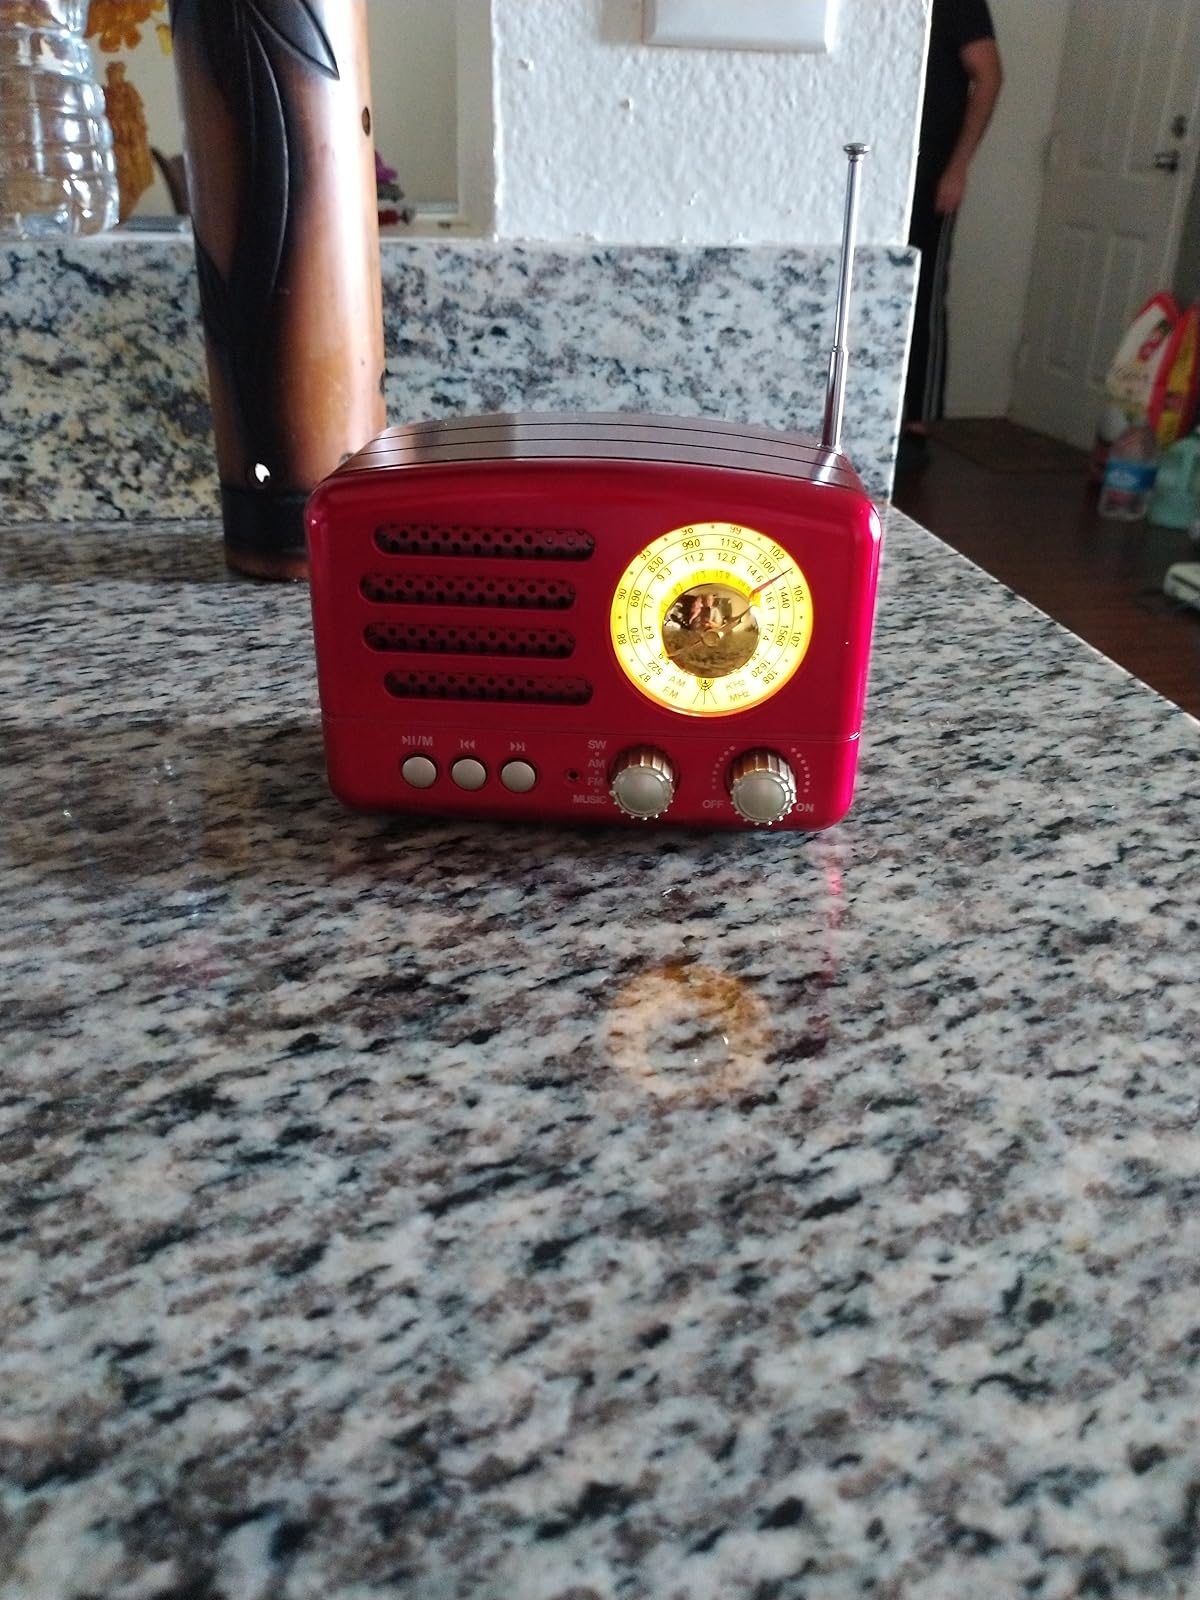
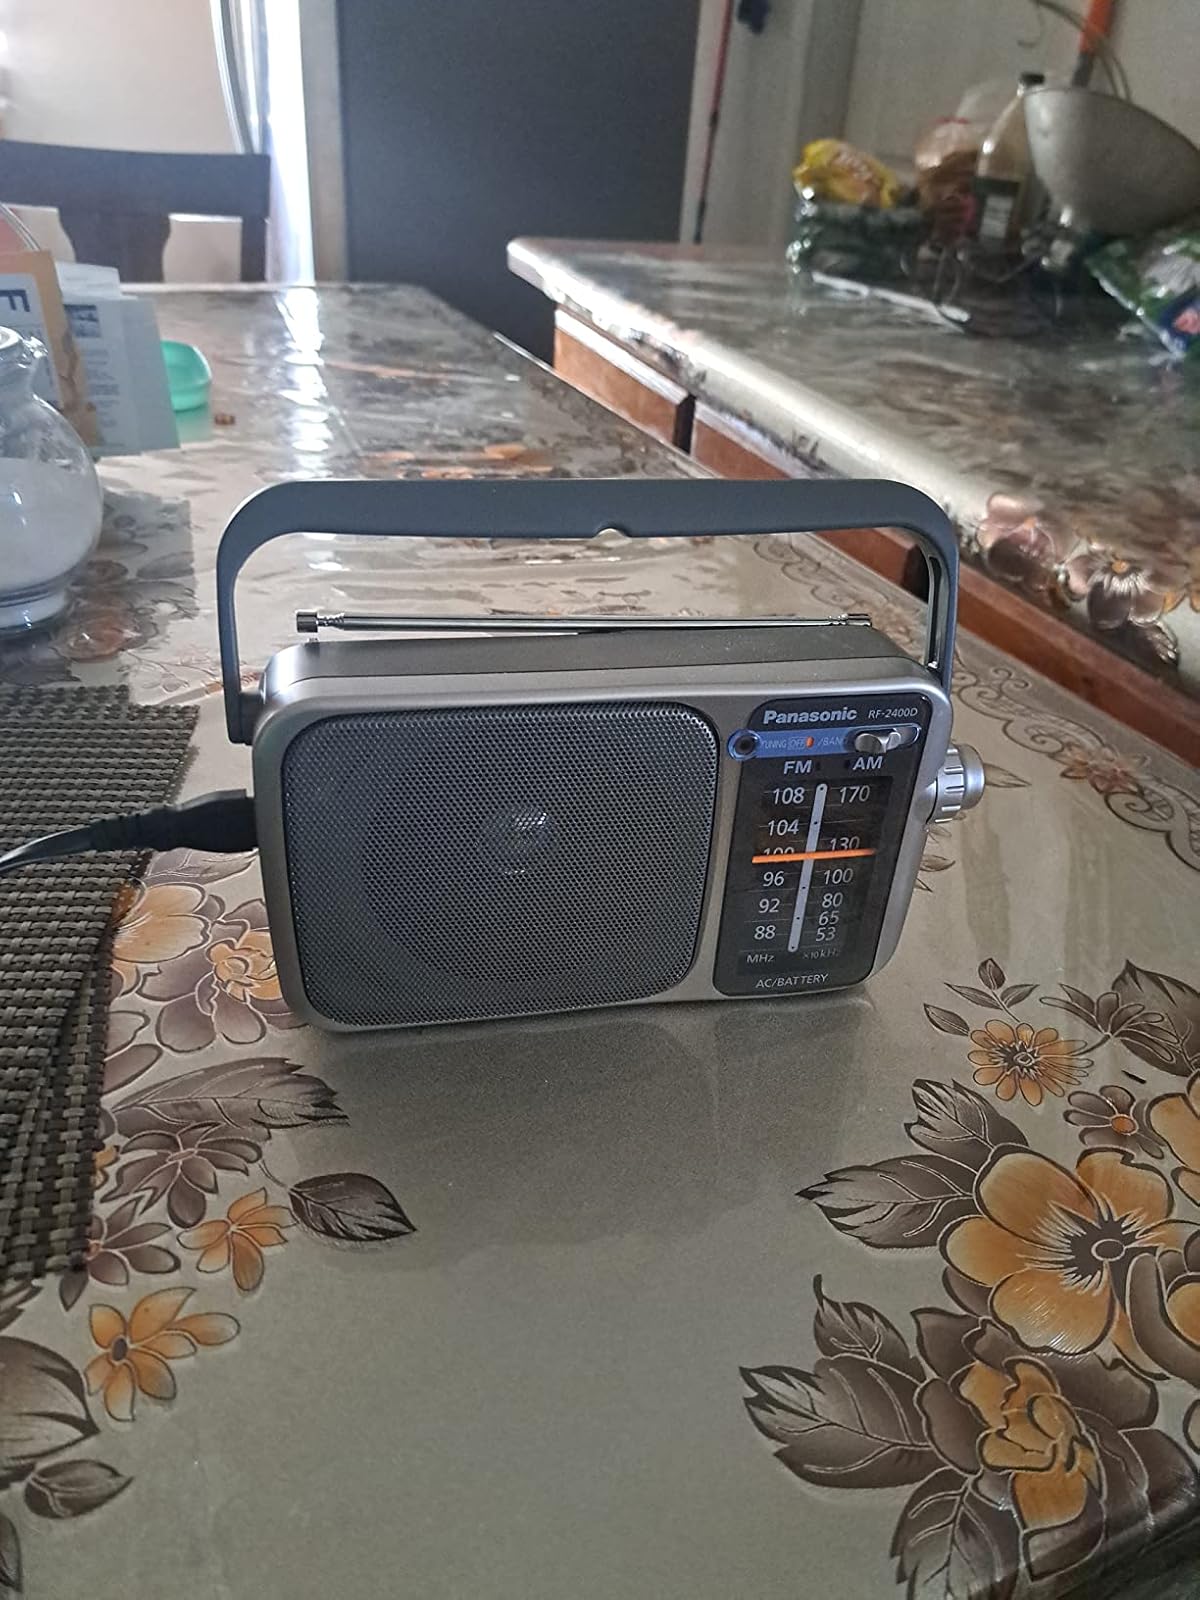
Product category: radio
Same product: no